Camera stabilizer

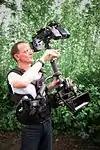
Curt O. Schaller: artemis Cine HD Pro by Sachtler

In 2001 Sachtler and Curt O. Schaller launched the artemis camera stabilizer system at the NAB Show in Las Vegas. The artemis systems were the first modular camera stabilizer systems in the world. In addition, the artemis HD systems were the first Full HD camera stabilizer systems worldwide. The Trinity system developed by Curt O. Schaller together with Roman Foltyn in 2015, is the first camera stabilizer system in the world that combines a mechanical stabilization system with an electronic one. In April 2016, ARRI acquired the artemis camera stabilizer systems developed by Curt O. Schaller from Sachtler. In 2022, the second generation of the Trinity, the Arri Trinity 2, followed. In 2025, Curt O. Schaller and Roman Foltyn were awarded the Academy Scientific and Engineering Award: Curt Schaller for the concept, design and development of the Trinity 2 system and Roman Foltyn for the software and hardware design of its motorized stabilized head.